Italian Renaissance sculpture

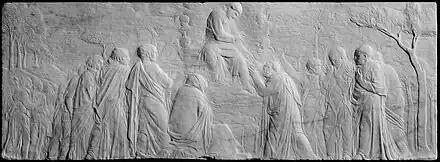
"The Ascension with Christ giving the Keys to St. Peter", 1428–1430, in typical very low relief.

Cities wanted to boost their prestige through having famous sculptural ensembles in public places, and were often prepared to spend lavishly to achieve this. The most outstanding was undoubtedly the group of unrelated statues in the Piazza della Signoria in the centre of Florence, in front of the Palazzo Vecchio, seat of the government of the republic. The Loggia dei Lanzi is an open arcade on the "piazza" which built up a collection of outstanding statues, mostly in the 16th century, when "Perseus with the Head of Medusa" by Benvenuto Cellini and the "Rape of the Sabine Women" by Giambologna joined the group.